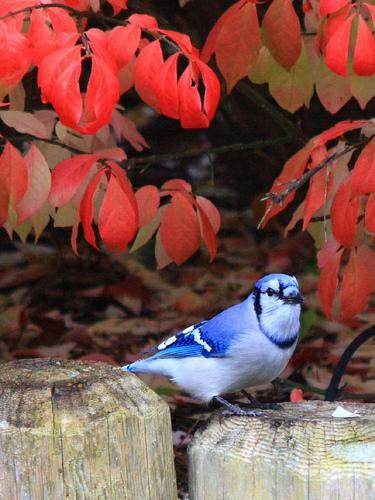
A photo of a blue jay